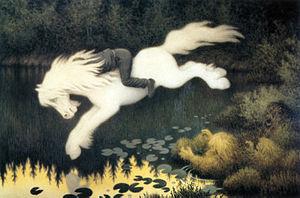
Le kelpie est une créature métamorphe mentionnée dans plusieurs mythes et légendes issus du folklore écossais et irlandais, souvent vu comme fée. Il possède des caractéristiques chevalines, aquatiques et humanoïdes à la fois, et vit généralement dans les eaux courantes, comme les rivières, et plus rarement dans les lochs. Il a souvent été décrit comme apparaissant sous forme de cheval, mais serait en mesure d'adopter n'importe quelle forme humaine. Ce gardien des lacs capable de changer de forme dans de noirs desseins rappelle énormément les Limnades dont sa légende est probablement dérivée.
La mythologie écossaise est l'ensemble des mythes et légendes populaires en Écosse. Certains, organisés en cycles, comme le cycle d'Ulster et le cycle Fenian, sont partagés avec la mythologie irlandaise ; certains aspects, particuliers à l'Écosse, ne figurent pas dans les versions irlandaises connues. Les légendes écossaises sont riches en créatures fantastiques, particulièrement dans les Hébrides, ainsi qu'en manifestations surnaturelles telles qu'apparitions de fantômes, présages et don de seconde vue.
Le bäckahäst, bäckahästen ou bækhesten est un cheval fantastique issu du folklore scandinave, très proche du kelpie. Il s'agit d'un majestueux cheval blanc qui apparait près des rivières, en particulier par temps de brouillard. Celui qui monte sur son dos se trouve incapable d'en descendre. Le cheval saute alors dans la rivière et le cavalier se noie. Le cheval des ruisseaux peut, tout comme le kelpie, être mis au travail à la charrue, soit parce qu'il tente de tromper une personne, soit parce que sa victime se montre plus rusée que lui.
La symbolique du cheval est l'étude de la représentation du cheval dans la mythologie, les religions, le folklore populaire, l'art, la littérature et la psychanalyse en tant que symbole, dans sa capacité à désigner, à signifier un concept abstrait, au-delà de la réalité physique de l’animal quadrupède. De nombreux rôles et des dons magiques s'associent au cheval à toutes les époques et dans toutes les régions du monde où des populations humaines se sont trouvées en contact avec lui, faisant du cheval l'animal le plus symboliquement chargé, avec le serpent.
Cette liste des créatures du monde des sorciers créé par J. K. Rowling présente les créatures, inventées ou reprises, de l'univers étendu de Harry Potter. Elle comprend les créatures de la série originelle, du livre Les Animaux fantastiques et du film homonyme. Une précision en gras est ajoutée sous le nom de la créature lorsque celle-ci est reprise par l'auteure J. K. Rowling, ou lorsqu'elle ne figure pas dans les romans originaux.
Le cheval blanc est, dans la culture humaine, au centre de nombreux mythes, de légendes, de contes, de traditions et de représentations à travers le monde. Des pouvoirs fabuleux leur sont attribués, tels que la clairvoyance et le don de prophétie. Associés à des rituels impliquant leur sacrifice, aussi bien en Irlande qu'en Germanie et en Mongolie, les chevaux blancs se font montures des prophètes, des rois, des héros et des princes charmants dans des pays aussi éloignés que la Grèce antique, l'Inde, la France, l'Iran, le proche orient et les Philippines, et participent à l'eschatologie dans de nombreuses cultures.